Die Blümelein, sie schlafen

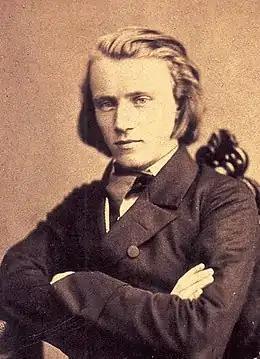
Johannes Brahms (1853)

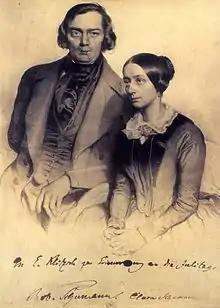
Robert and Clara Schumann (1847)

"Die Blümelein, sie schlafen" is the first line of the German lullaby "Sandmännchen" (Sandman), from Anton Wilhelm von Zuccalmaglio's collection "Deutsche Volkslieder" (1840). The melody is based on a French song from the late 1500s which was also used for the Christmas carol "Zu Bethlehem geboren" (1638) to a text by Friedrich Spee.